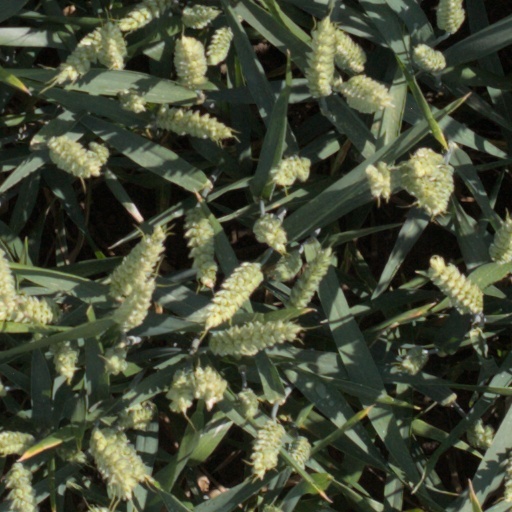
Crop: wheat